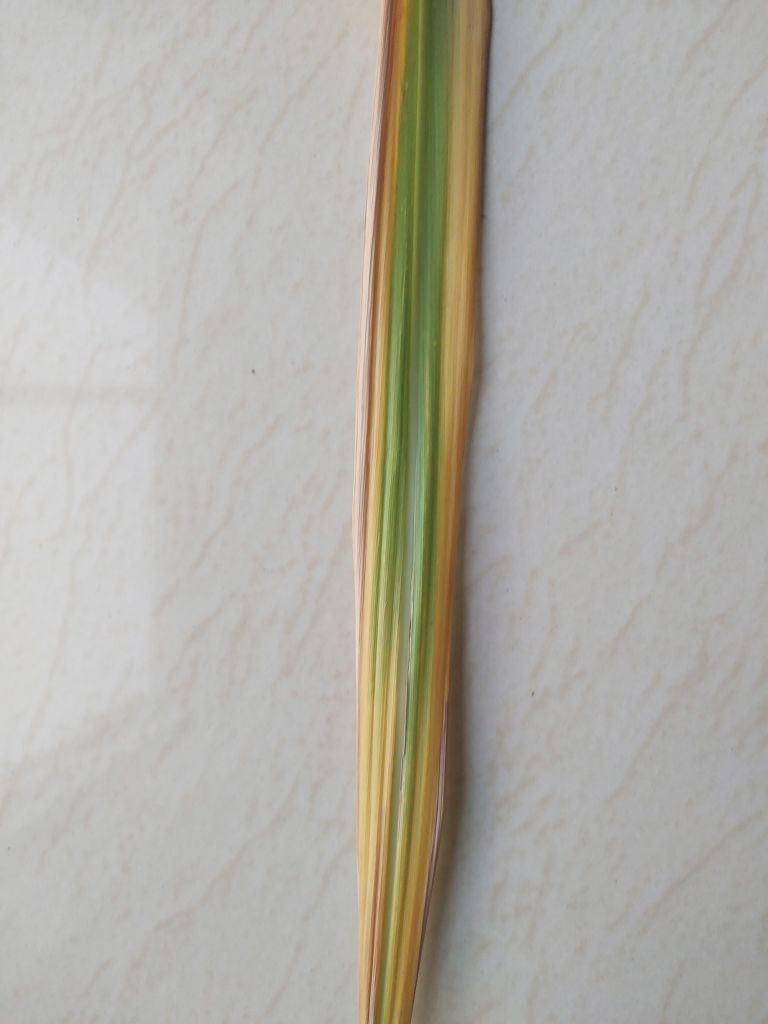
Label: Yellow Leaf